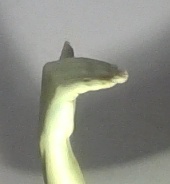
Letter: khaa